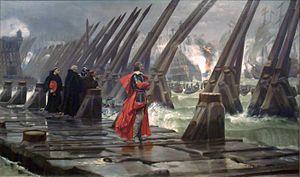
Philippe Raquin des Gouttes, né vers 1580, est un officier de marine et aristocrate français des XVIᵉ et XVIIᵉ siècles. Il termine sa carrière prieur d'Auvergne et lieutenant général des armées navales de France. Mentor du jeune Maillé-Brézé, Grand-maître de la navigation, du comte d'Harcourt et de Sourdis ; spécialiste des vaisseaux de haut bord ou selon l'expression de l'époque, « bateaux ronds », il est – selon les dires du cardinal de Richelieu - le « père de la mer ».